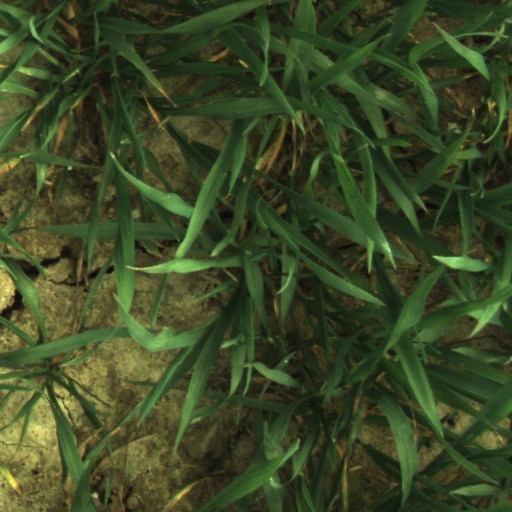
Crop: wheat